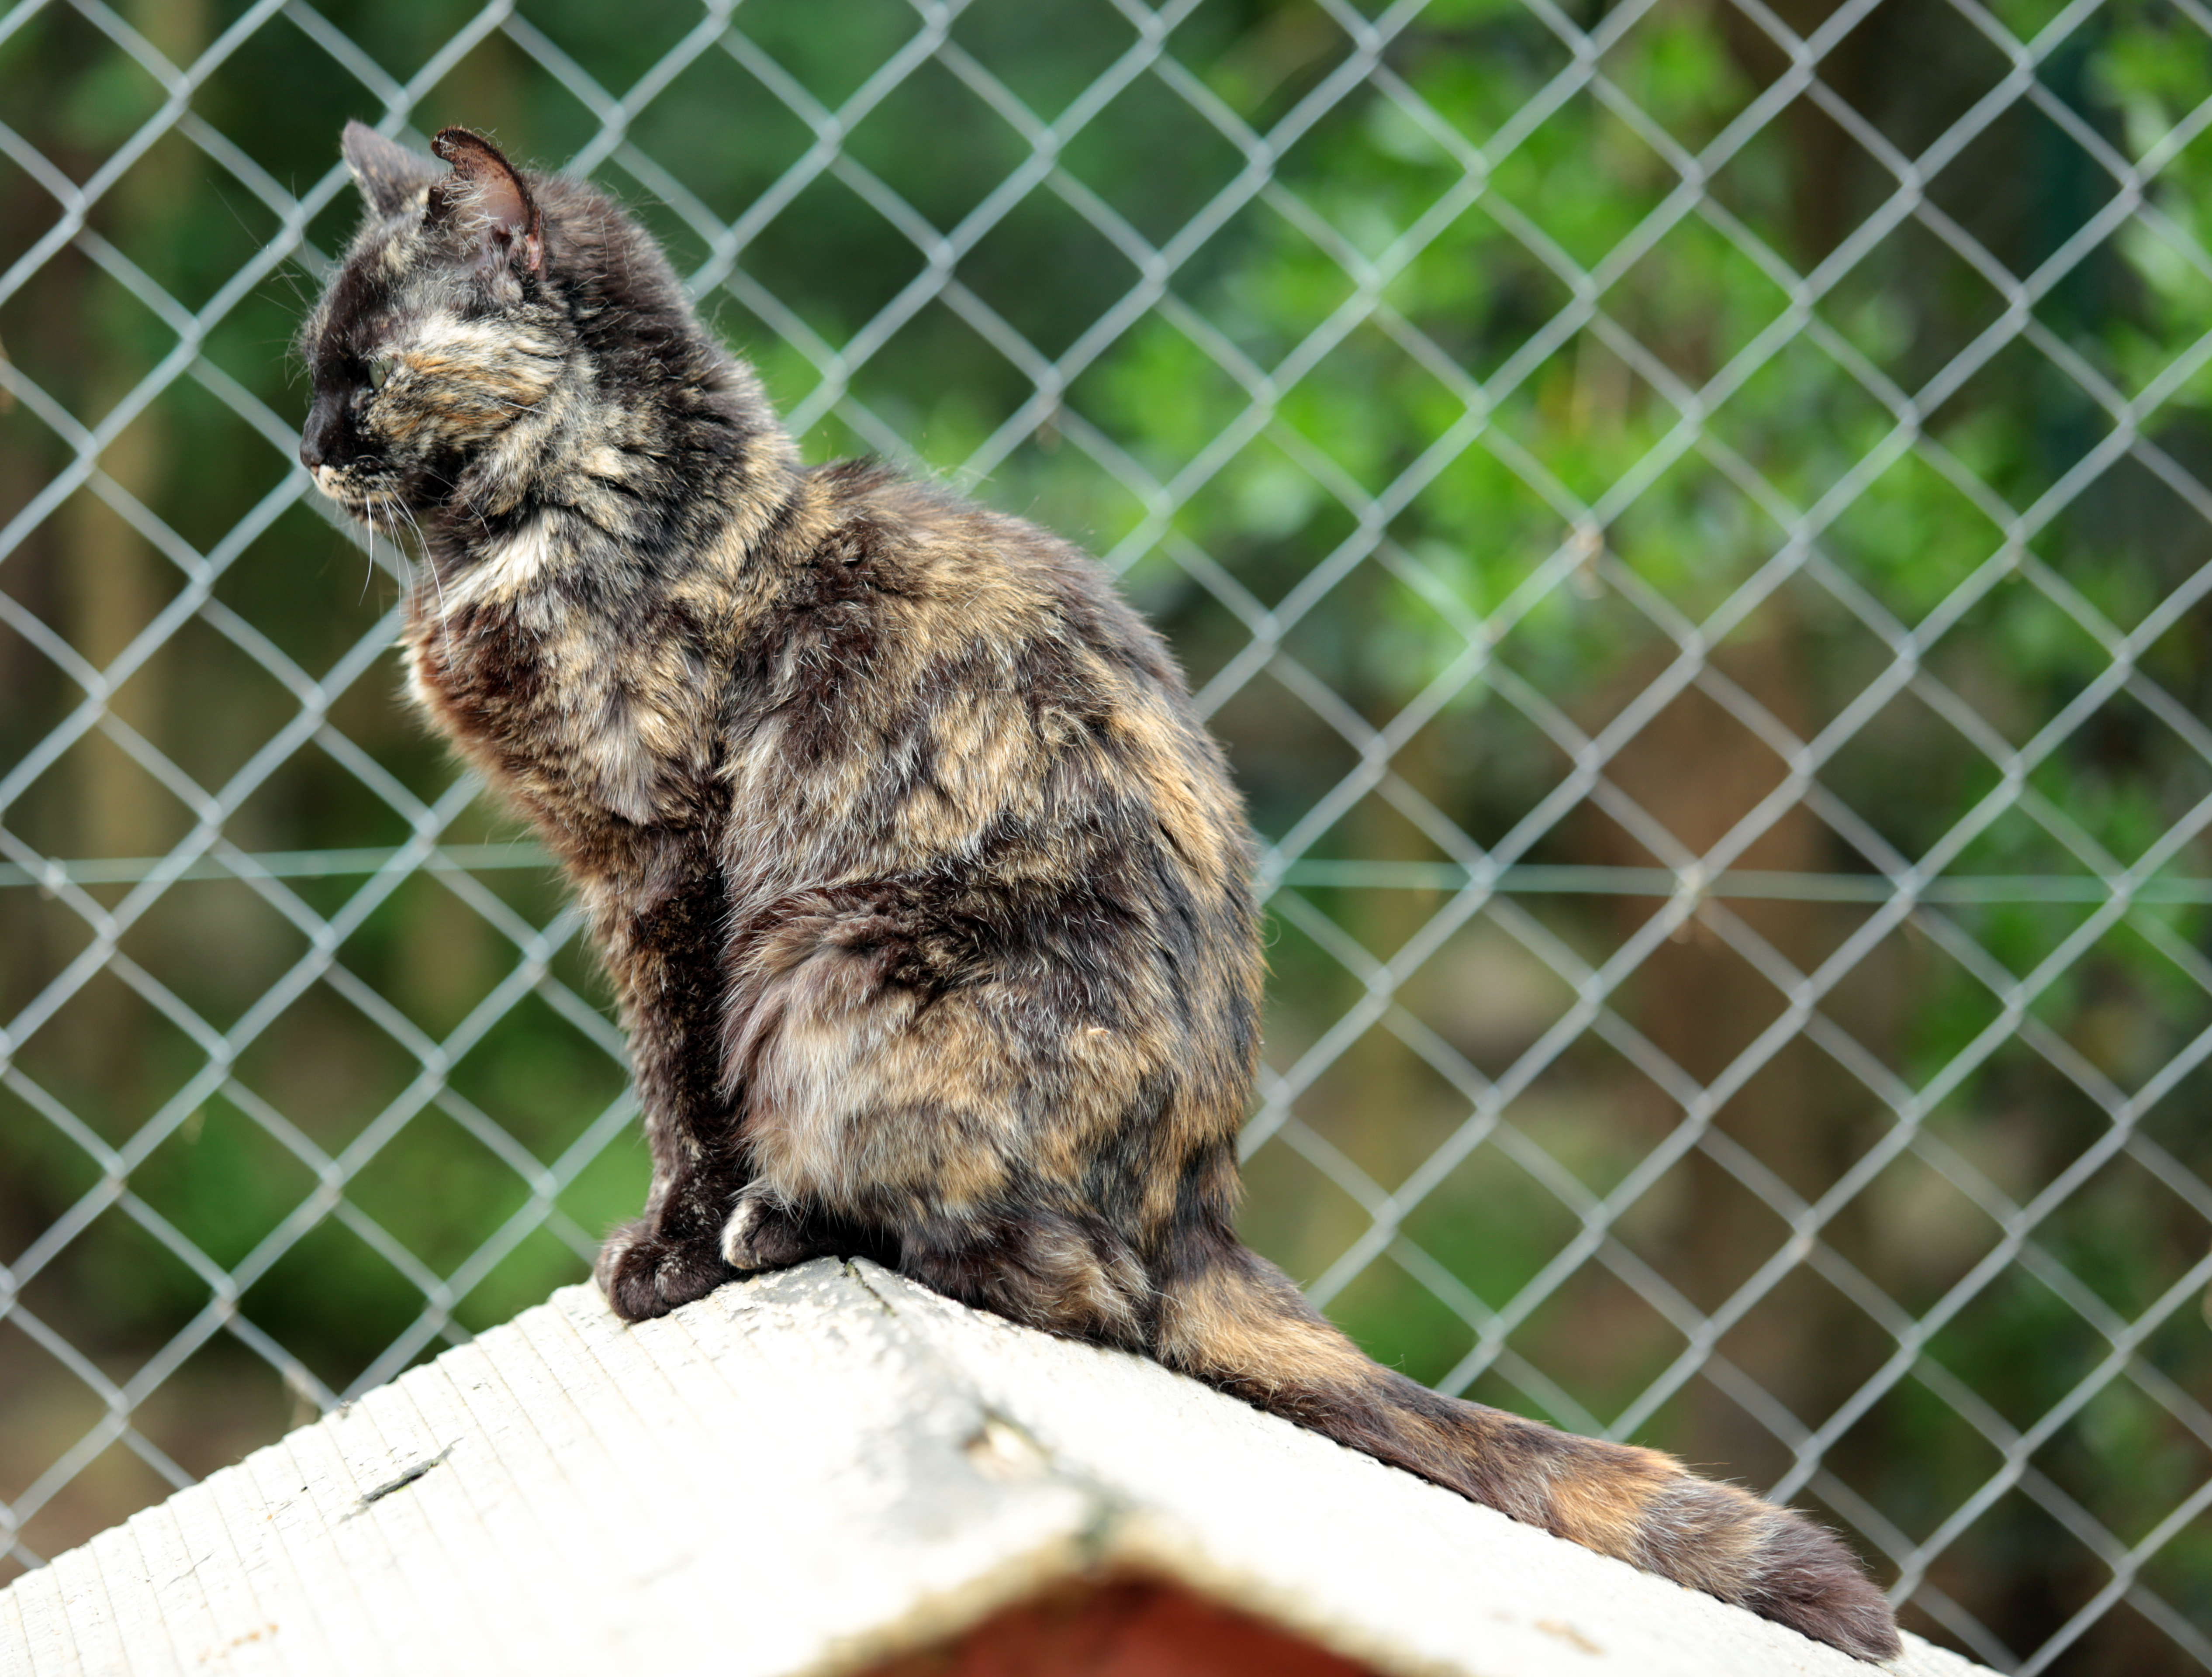
france, wildlife, europe, cat, canon, mammal, fauna, cats, shelter, whiskers, midi, vertebrate, refuge, katze, association, chats, southfrance, sdfrankreich, zuidfrankrijk, mditerrane, languedocroussillon, hrault, enclos, brissac, tierheim, poezen, katten, protectionanimale, protectionfline, animal shelter, wild cat, small to medium sized cats, cat like mammal